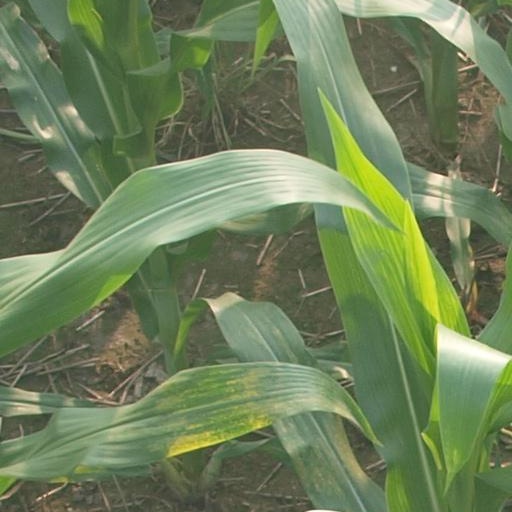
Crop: maize; corn